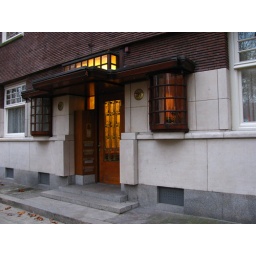
The entrance windows and doors looked to me like they were inspired by Frank Lloyd Wright.